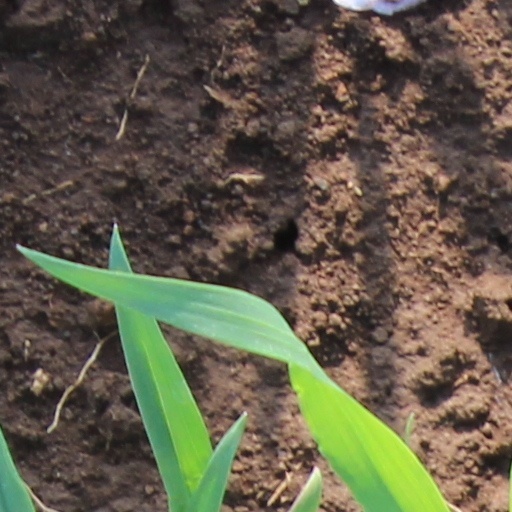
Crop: wheat